Jutland

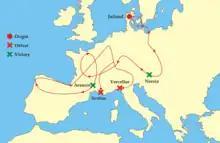
Military stratagem in the maneuver against the Romans by Cimbri and Teutons

Northern Jutland is the region between the Kongeå and Jutland's northernmost point, the Grenen spit. In Danish, it is called "Nørrejylland", and also encompasses the North Jutlandic Island (Danish: "Nørrejyske Ø" or "Vendsyssel-Thy"). Northern Jutland is traditionally subdivided into South Jutland ("Sydjylland"), West Jutland ("Vestjylland"), East Jutland ("Østjylland"), and North Jutland ("Nordjylland"). More recent is the designation Central Jutland ("Midtjylland") for parts of traditionally West and East Jutish areas. Subregions of Northern Jutland include the peninsulas of Djursland with Mols, and Salling. Also in Northern Jutland is the Søhøjlandet, which is the highest elevated Danish region, and at the same time, the region with the highest density of lakes in Denmark. Denmark's longest river, the Gudenå, flows through Northern Jutland.